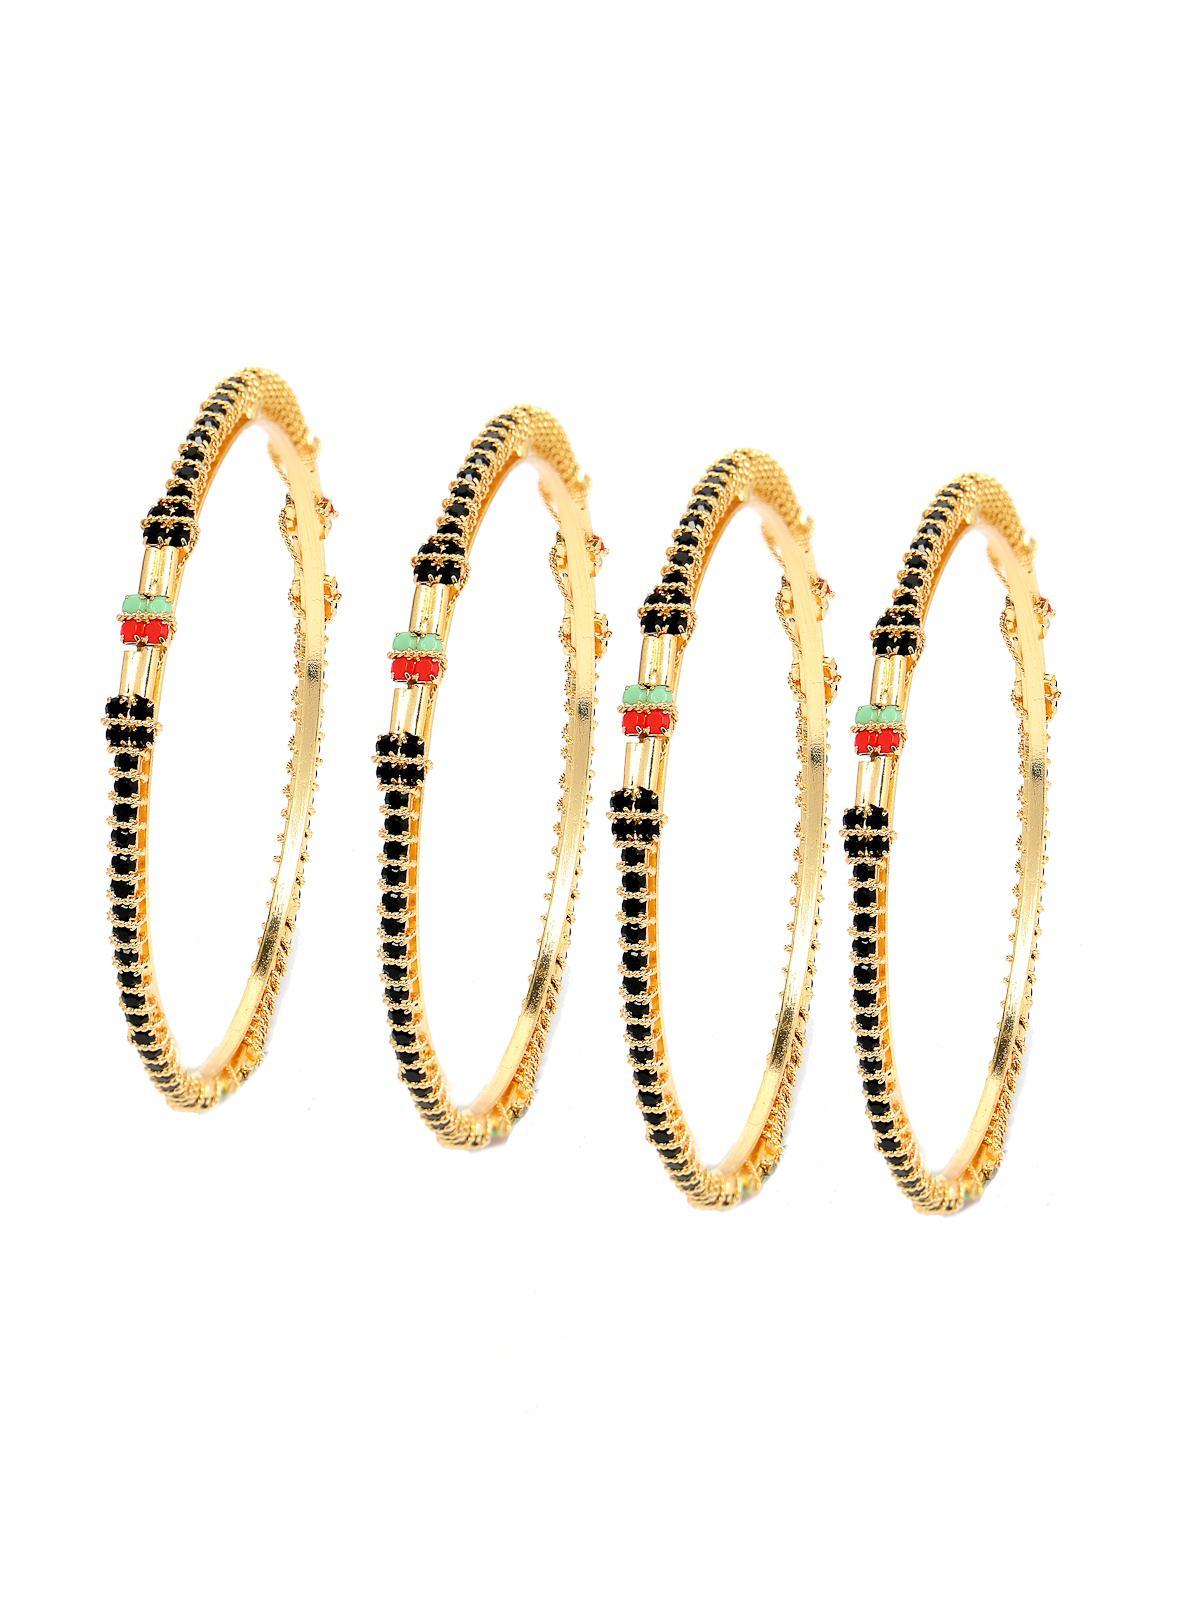
Sukkhi Incredible Fashionable Gold Plated Red And Green Thin Bracelet Bangle Set Jewellery for Women & Girls|Set of 4 Latest Design|Birthday Anniversary Gift for Women|B105916_2.6
Type: Bracelets & Bangles
Brand: Sukkhi
Price: Rs. 372
 Step into incredible fashion with the Sukkhi Fashionable Gold Plated Thin Bracelet Bangle Set for Women & Girls. This set of four captivates with a fashionable blend of red and green, showcasing the latest design trends. The gold-plated finish adds an opulent touch to any ensemble. Sized at 2.4, 2.6 and 2.8, these thin bracelets make for a perfect birthday or anniversary gift, celebrating contemporary style and timeless beauty for the special women in your life with a set that's both incredible and versatile.Disclaimer:There may be slight variation in shade and colour due to photographic effects and monitor settings
Included: 4 Bangles